Rodger B. MacGowan

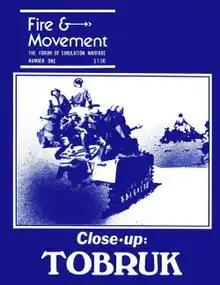
Cover of "Fire & Movement" #1

In 1975, there was no professionally-published independent review magazine for wargames – the largest, "Strategy & Tactics", was owned by the games company Simulations Publications Inc., and its rival "The General", was owned by games company Avalon Hill. MacGowan saw a niche market for an independent wargames magazine and approached Baron Publishing Company, who expressed interest in printing it as long as MacGowan paid all printing costs after the first issue. MacGowan created the company RBM Design Studio, borrowed money from friends, and published the first issue of his new bi-monthly magazine "Fire & Movement" in May 1976. The first issue was 48 pages, and had a circulation of 2000. By the end of 1976, "F&M"s circulation matched that of "Moves" (owned by game company SPI), and was nominated for a Charles S. Roberts Award for "Best Professional Magazine". In 1978, "F&M" won the "Best Professional Magazine" award, and repeated this for the next five years.